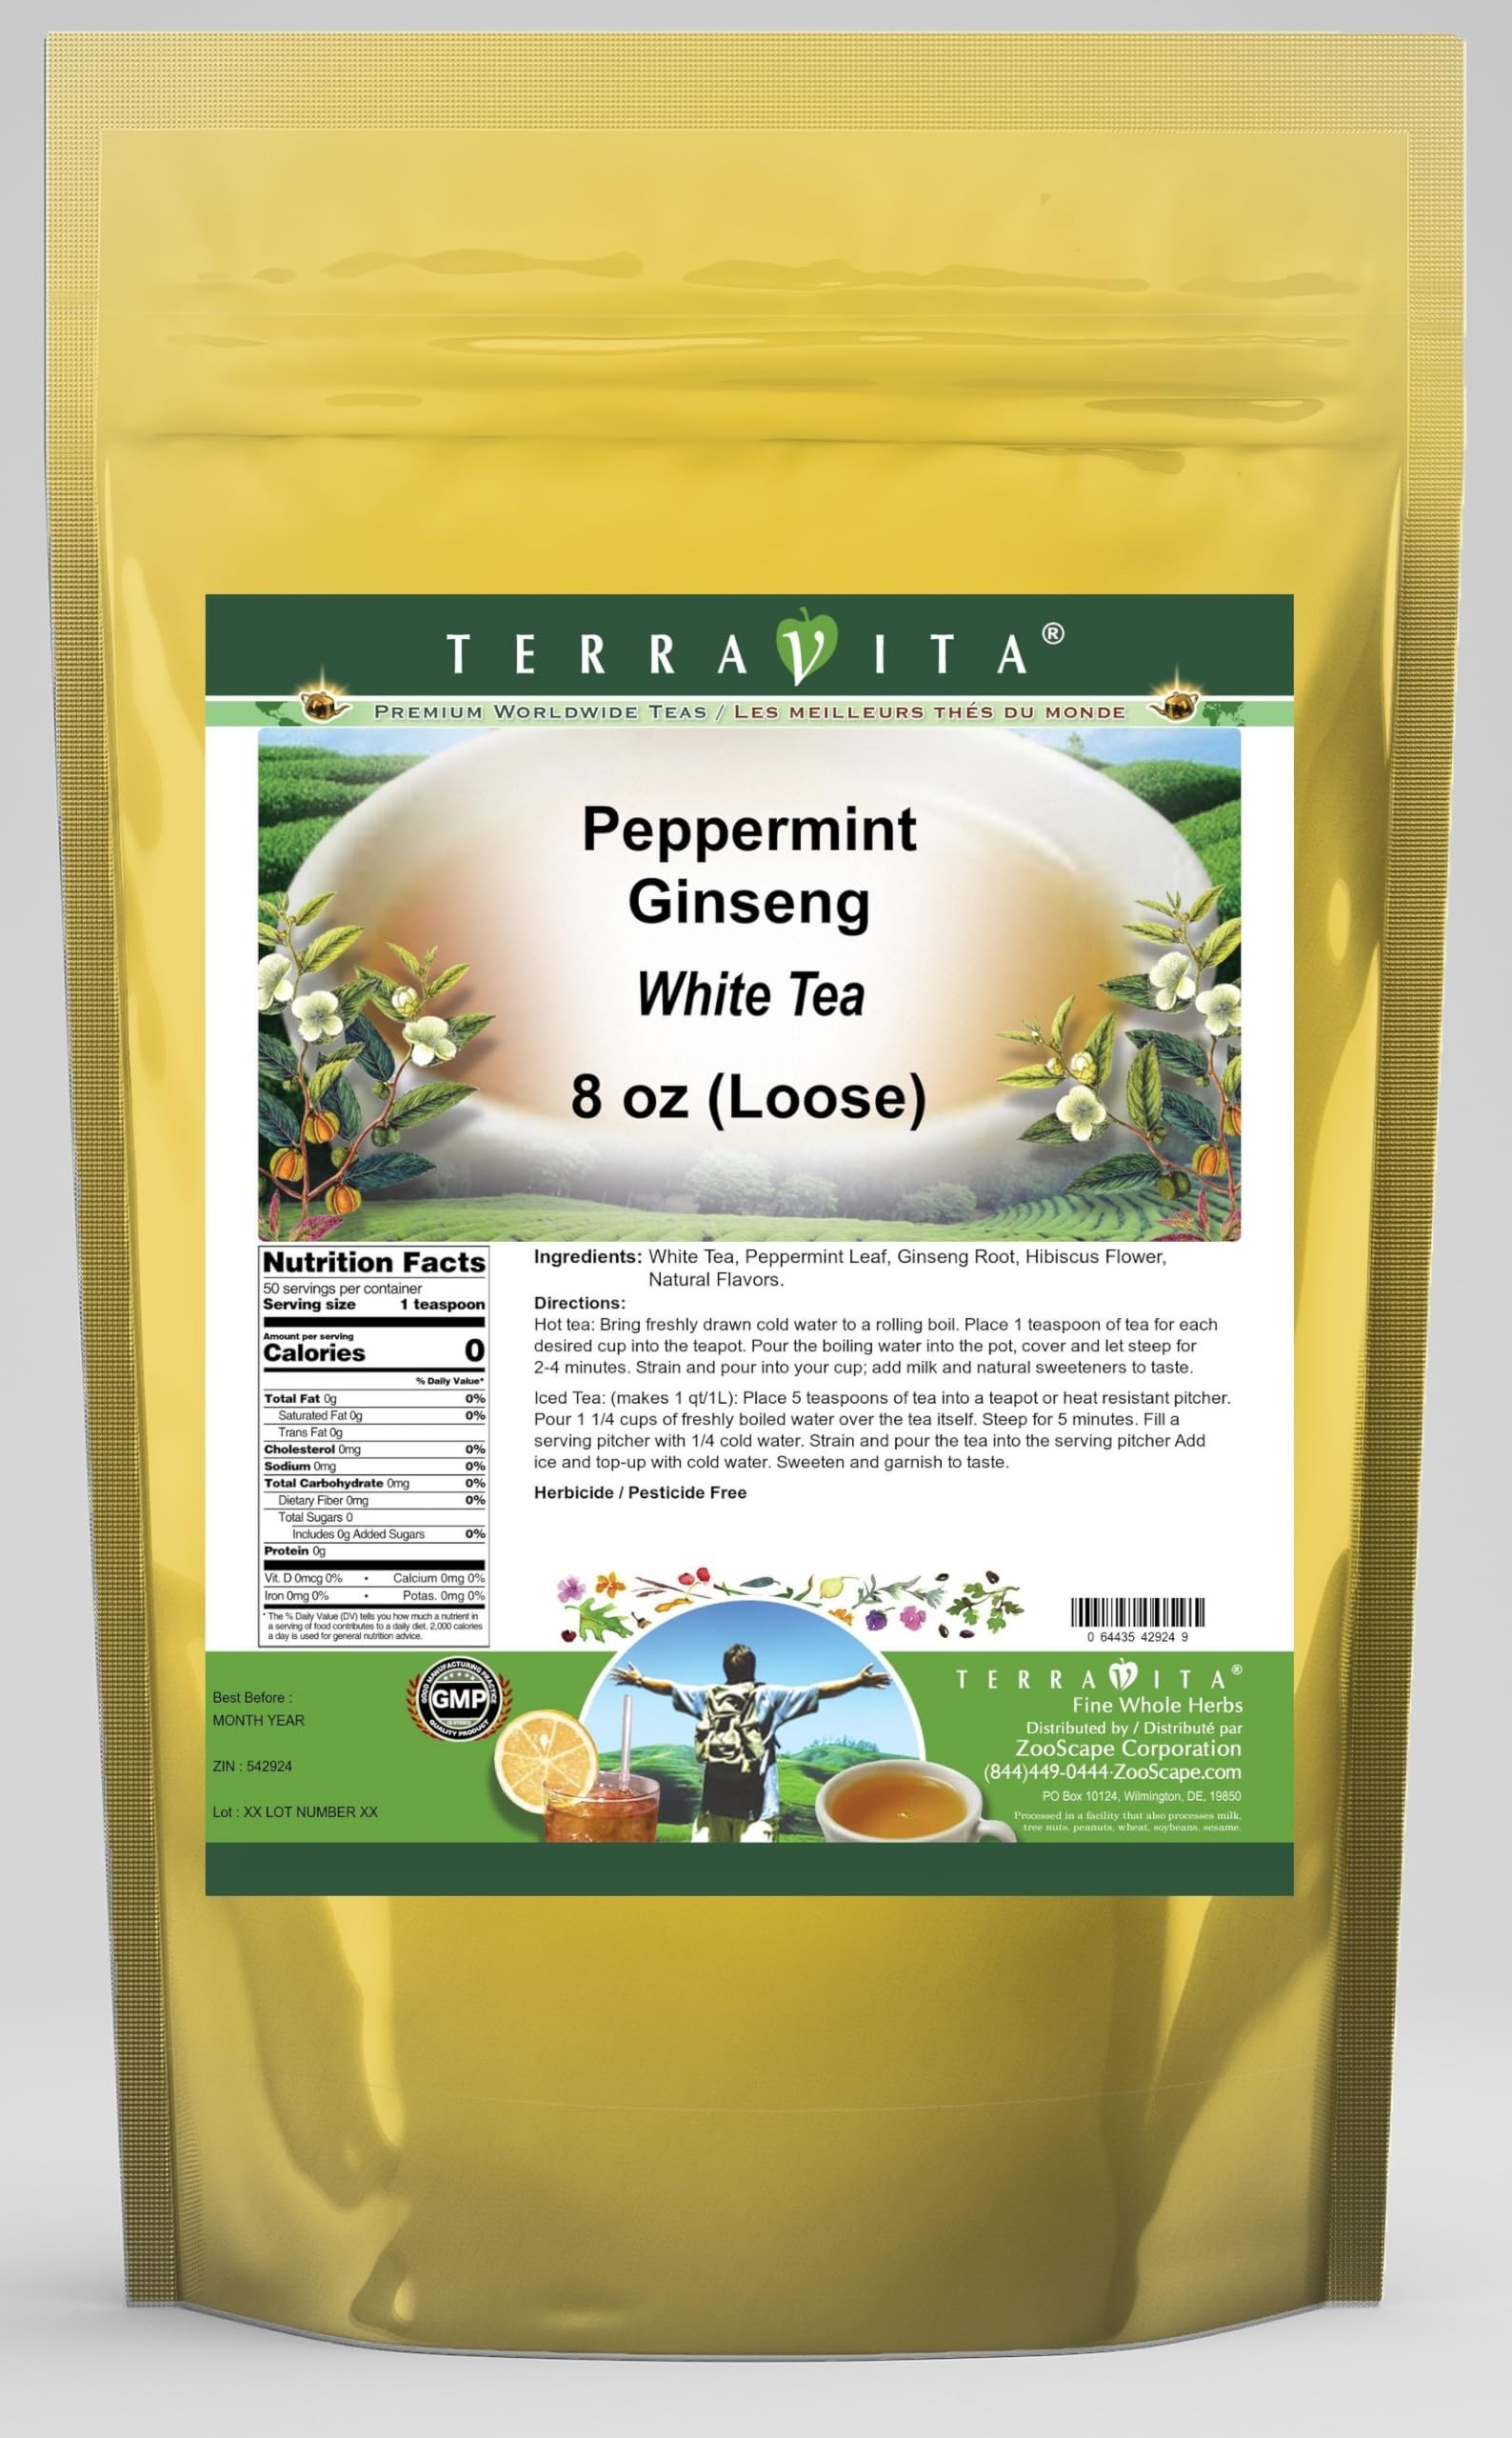
Item Name: Peppermint Ginseng White Tea (Loose) (8 oz, ZIN: 542924) - 3 Pack
Bullet Point 1: Our Peppermint Ginseng White Tea is a mouth-watering flavored White tea with Peppermint Leaf, Ginseng Root and Hibiscus Flower that you can enjoy all year round! The aroma and Peppermint Ginseng flavor is a delight! - Ingredients: White tea, Peppermint Leaf, Ginseng Root, Hibiscus Flower and Natural Peppermint Ginseng Flavor.
Bullet Point 2: No fillers.
Bullet Point 3: Manufacturer: TerraVita
Bullet Point 4: Size: 8 oz
Bullet Point 5: Loose Leaf White Tea - Packed in a convenient upright pouch!
Product Description: Our Peppermint Ginseng White Tea is a mouth-watering flavored White tea with Peppermint Leaf, Ginseng Root and Hibiscus Flower that you can enjoy all year round! The aroma and Peppermint Ginseng flavor is a delight! - Ingredients: White tea, Peppermint Leaf, Ginseng Root, Hibiscus Flower and Natural Peppermint Ginseng Flavor. - Hot tea brewing method: Bring freshly drawn cold water to a rolling boil. Place 1 teaspoon of tea for each desired cup into the teapot. Pour the boiling water into the pot, cover and let steep for 2-4 minutes. Strain and pour into your cup; add milk and natural sweeteners to taste. - Iced tea brewing method: (to make 1 liter/quart): Place 5 teaspoons of tea into a teapot or heat resistant pitcher. Pour 1 1/4 cups of freshly boiled water over the tea itself. Steep for 5 minutes. Fill a serving pitcher with 1/4 cold water. Strain and pour the tea into the serving pitcher Add ice and top-up with cold water. Sweeten and garnish to taste. - TerraVita is an exclusive line of premium-quality, natural source products that use only the finest, purest and most potent ingredients found around the world. TerraVita is hallmarked by the highest possible standards of purity, potency, stability and freshness. All of our products are prepared with the highest elements of quality control, from raw materials through the entire manufacturing process, up to and including the moment that the bottles or bags are sealed for freshness and shipped out to you. Our highest possible standards are certified by independent laboratories and backed by our personal guarantee. - TerraVita exists to meet and ensure your family's health and wellness without the harmful effects of chemicals and health products. We strive to make all of our products affordable and reliable and are con
Value: 24.0
Unit: Ounce

Price: 141.62